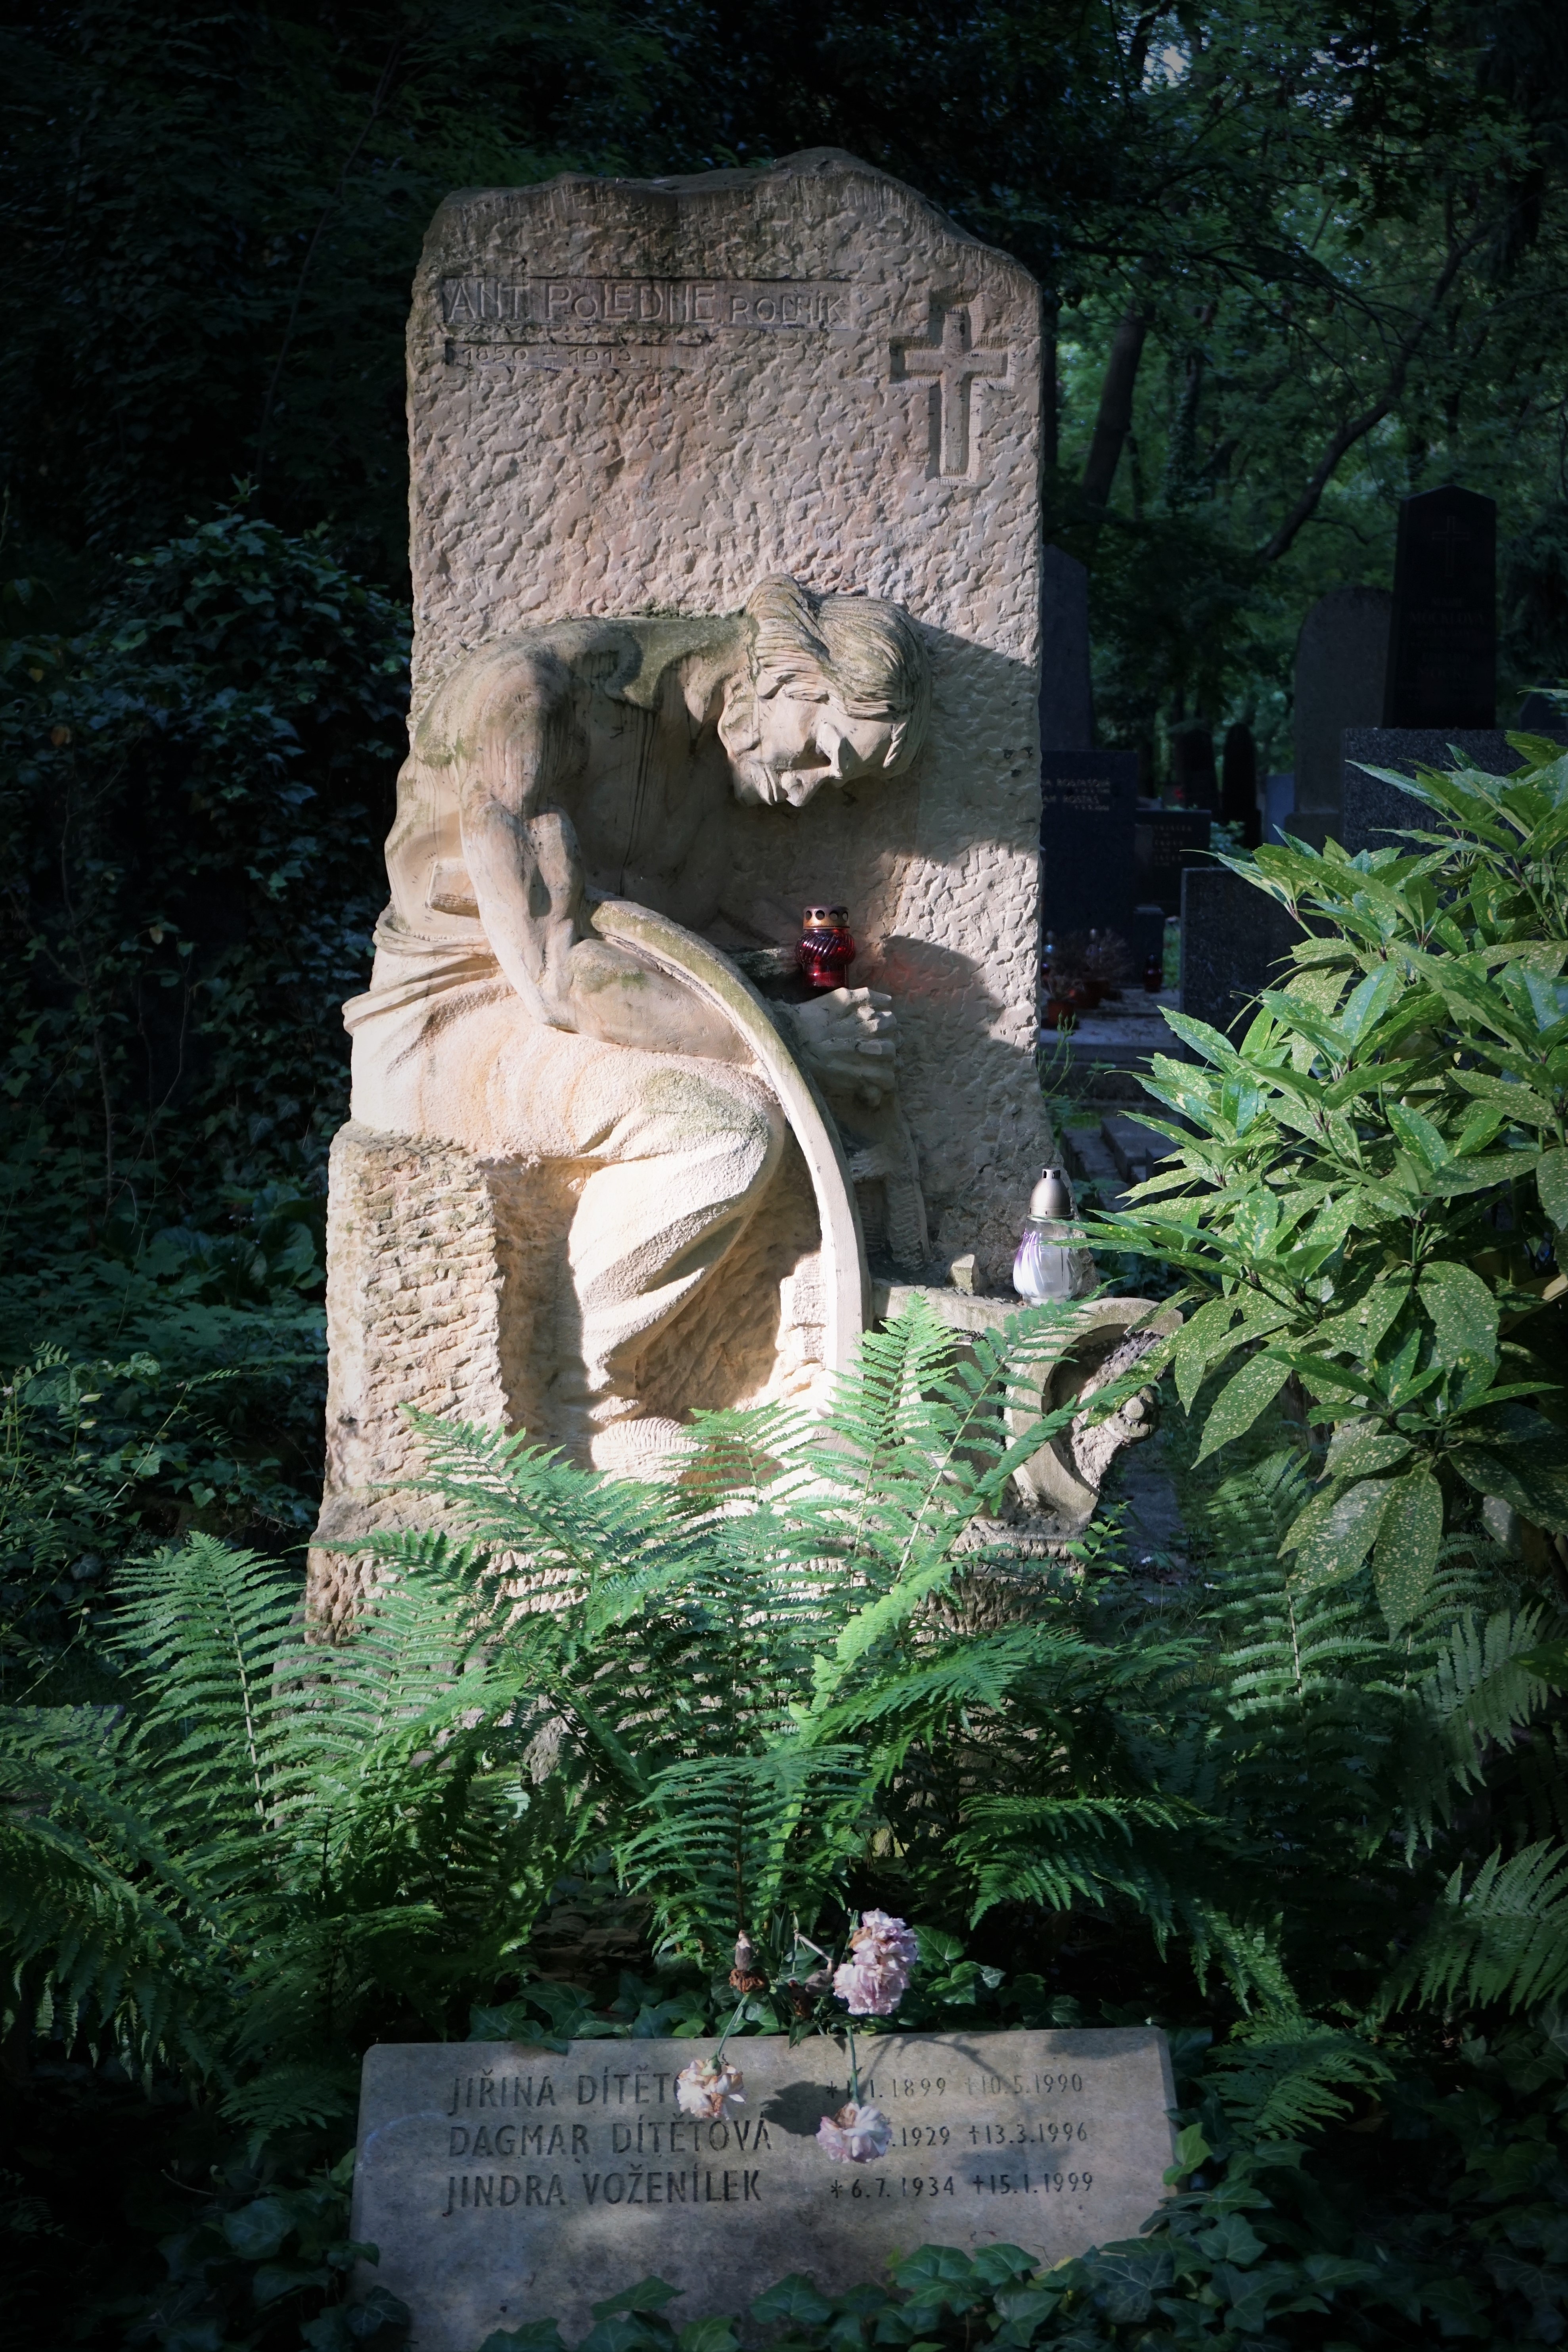
tree, old, monument, statue, garden, sculpture, art, carving, czech republic, water feature, ol any cemetery